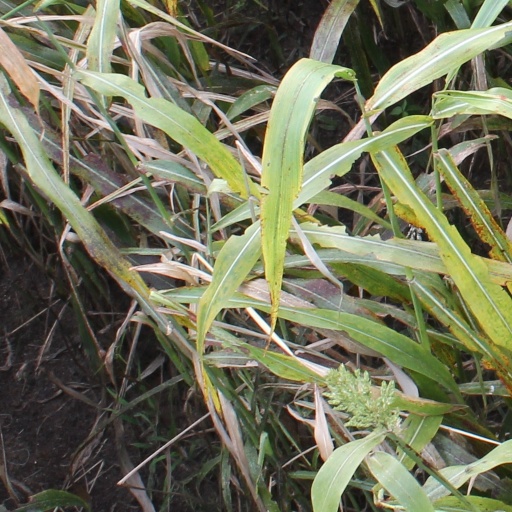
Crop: sorghum